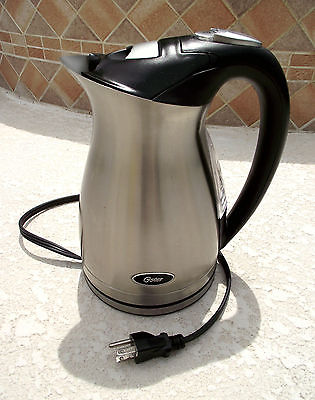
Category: kettle